Romanian Air Force

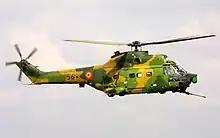
Romanian Air Force IAR 330 SOCAT

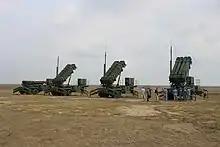
The first Romanian MIM-104 Patriot battery, 29 October 2020

The "Capu Midia" Surface-to-air Training and Air-to-Surface Shooting Range, officially named the Air Defense Training School ""Brigadier General Ion Bungescu"", provides firing training, execution and evaluation facilities. It is located in Constanța County, north of the city of, Constanța.